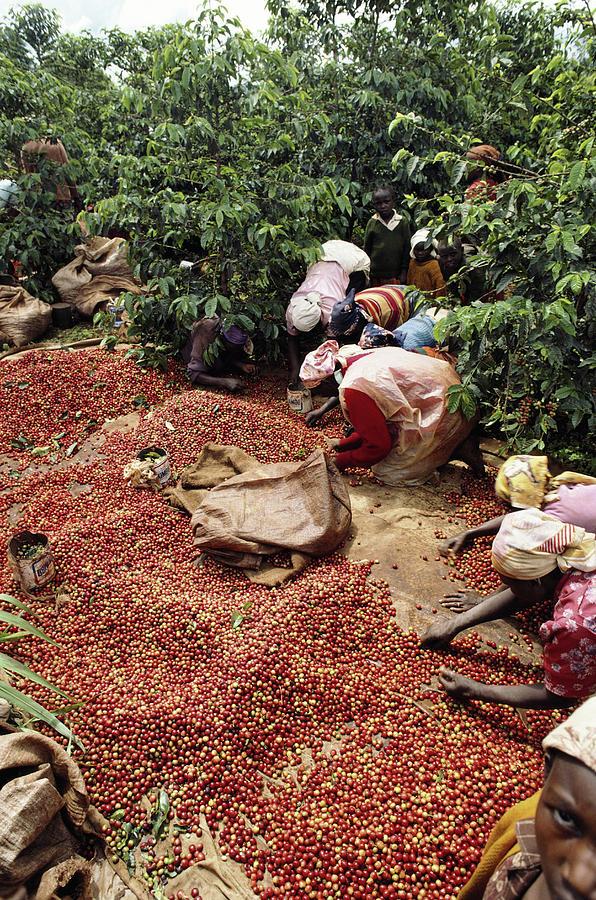
Sehemu ya shamba lililo na miti ya mibuni na huku kando kukiwa na maturubai yaliyowekwa chini, na juu yake kukiwa na lundo la mibuni iliyoiva, huku wakionekana kina mama walioinama wakichambua baadhi ya mbegu hizo za mibuni na kuweka pembeni.